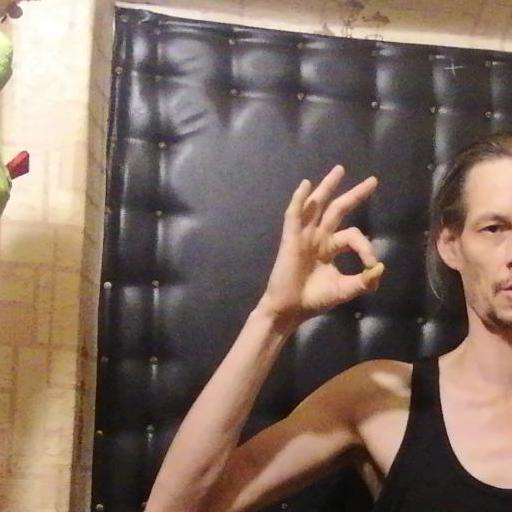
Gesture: ok